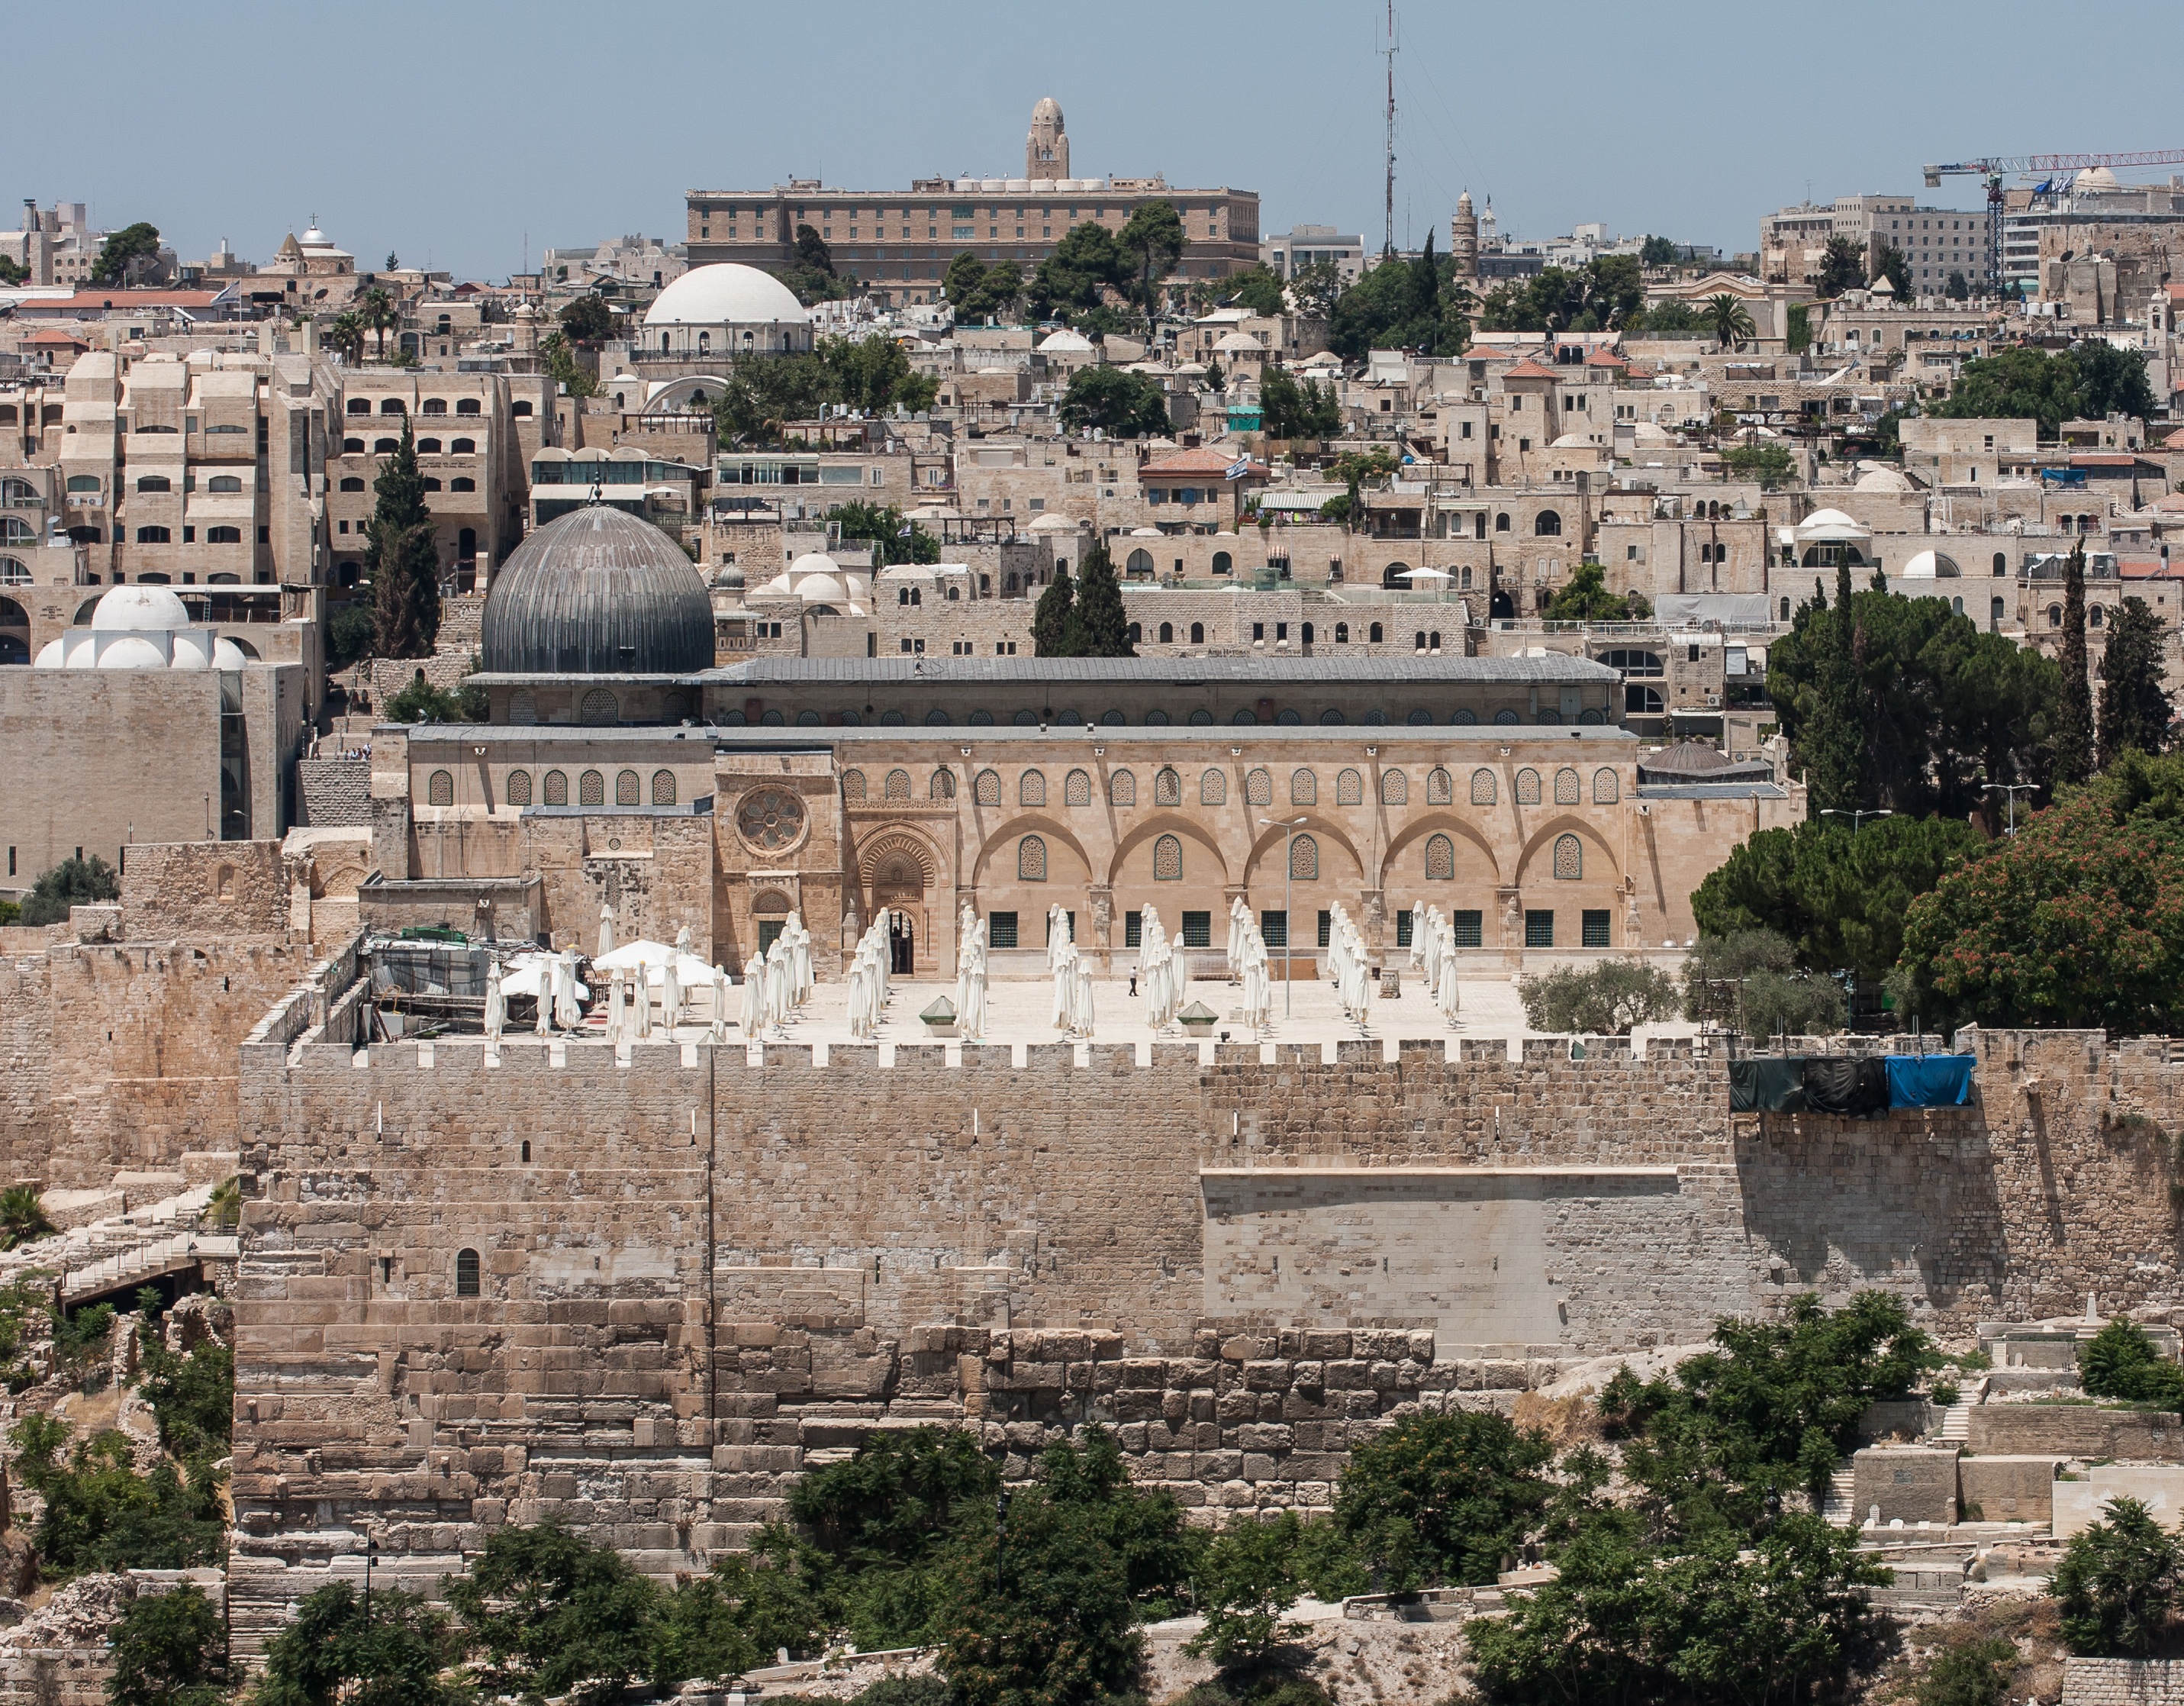
architecture, palace, monument, religion, ancient, landmark, amphitheatre, temple, ruins, mosque, islam, worship, jerusalem, israel, ancient rome, archaeological site, unesco world heritage site, historic site, ancient history, human settlement, ancient roman architecture, al aqsa mosque